Klara Zamenhof

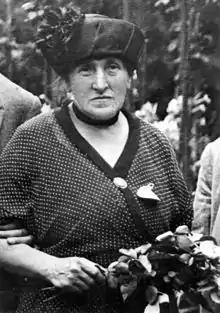
Zamenhof in Vienna in 1924 for the 16th World Esperanto Congress

Klara Zamenhof (6 October 18636 December 1924) was a Polish Esperantist. She was married to L. L. Zamenhof, the inventor of the Esperanto language.